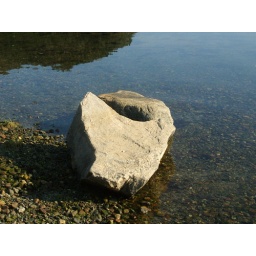
rock in water